Charles Jean Marie Barbaroux

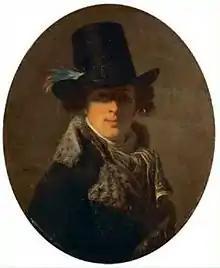
Portrait by Henri-Pierre Danloux

Charles Jean Marie Barbaroux (6 March 1767 – 25 June 1794) was a Girondin politician of the Revolutionary period and Freemason. He was the leader of the Fédérés and popular in the South of France.